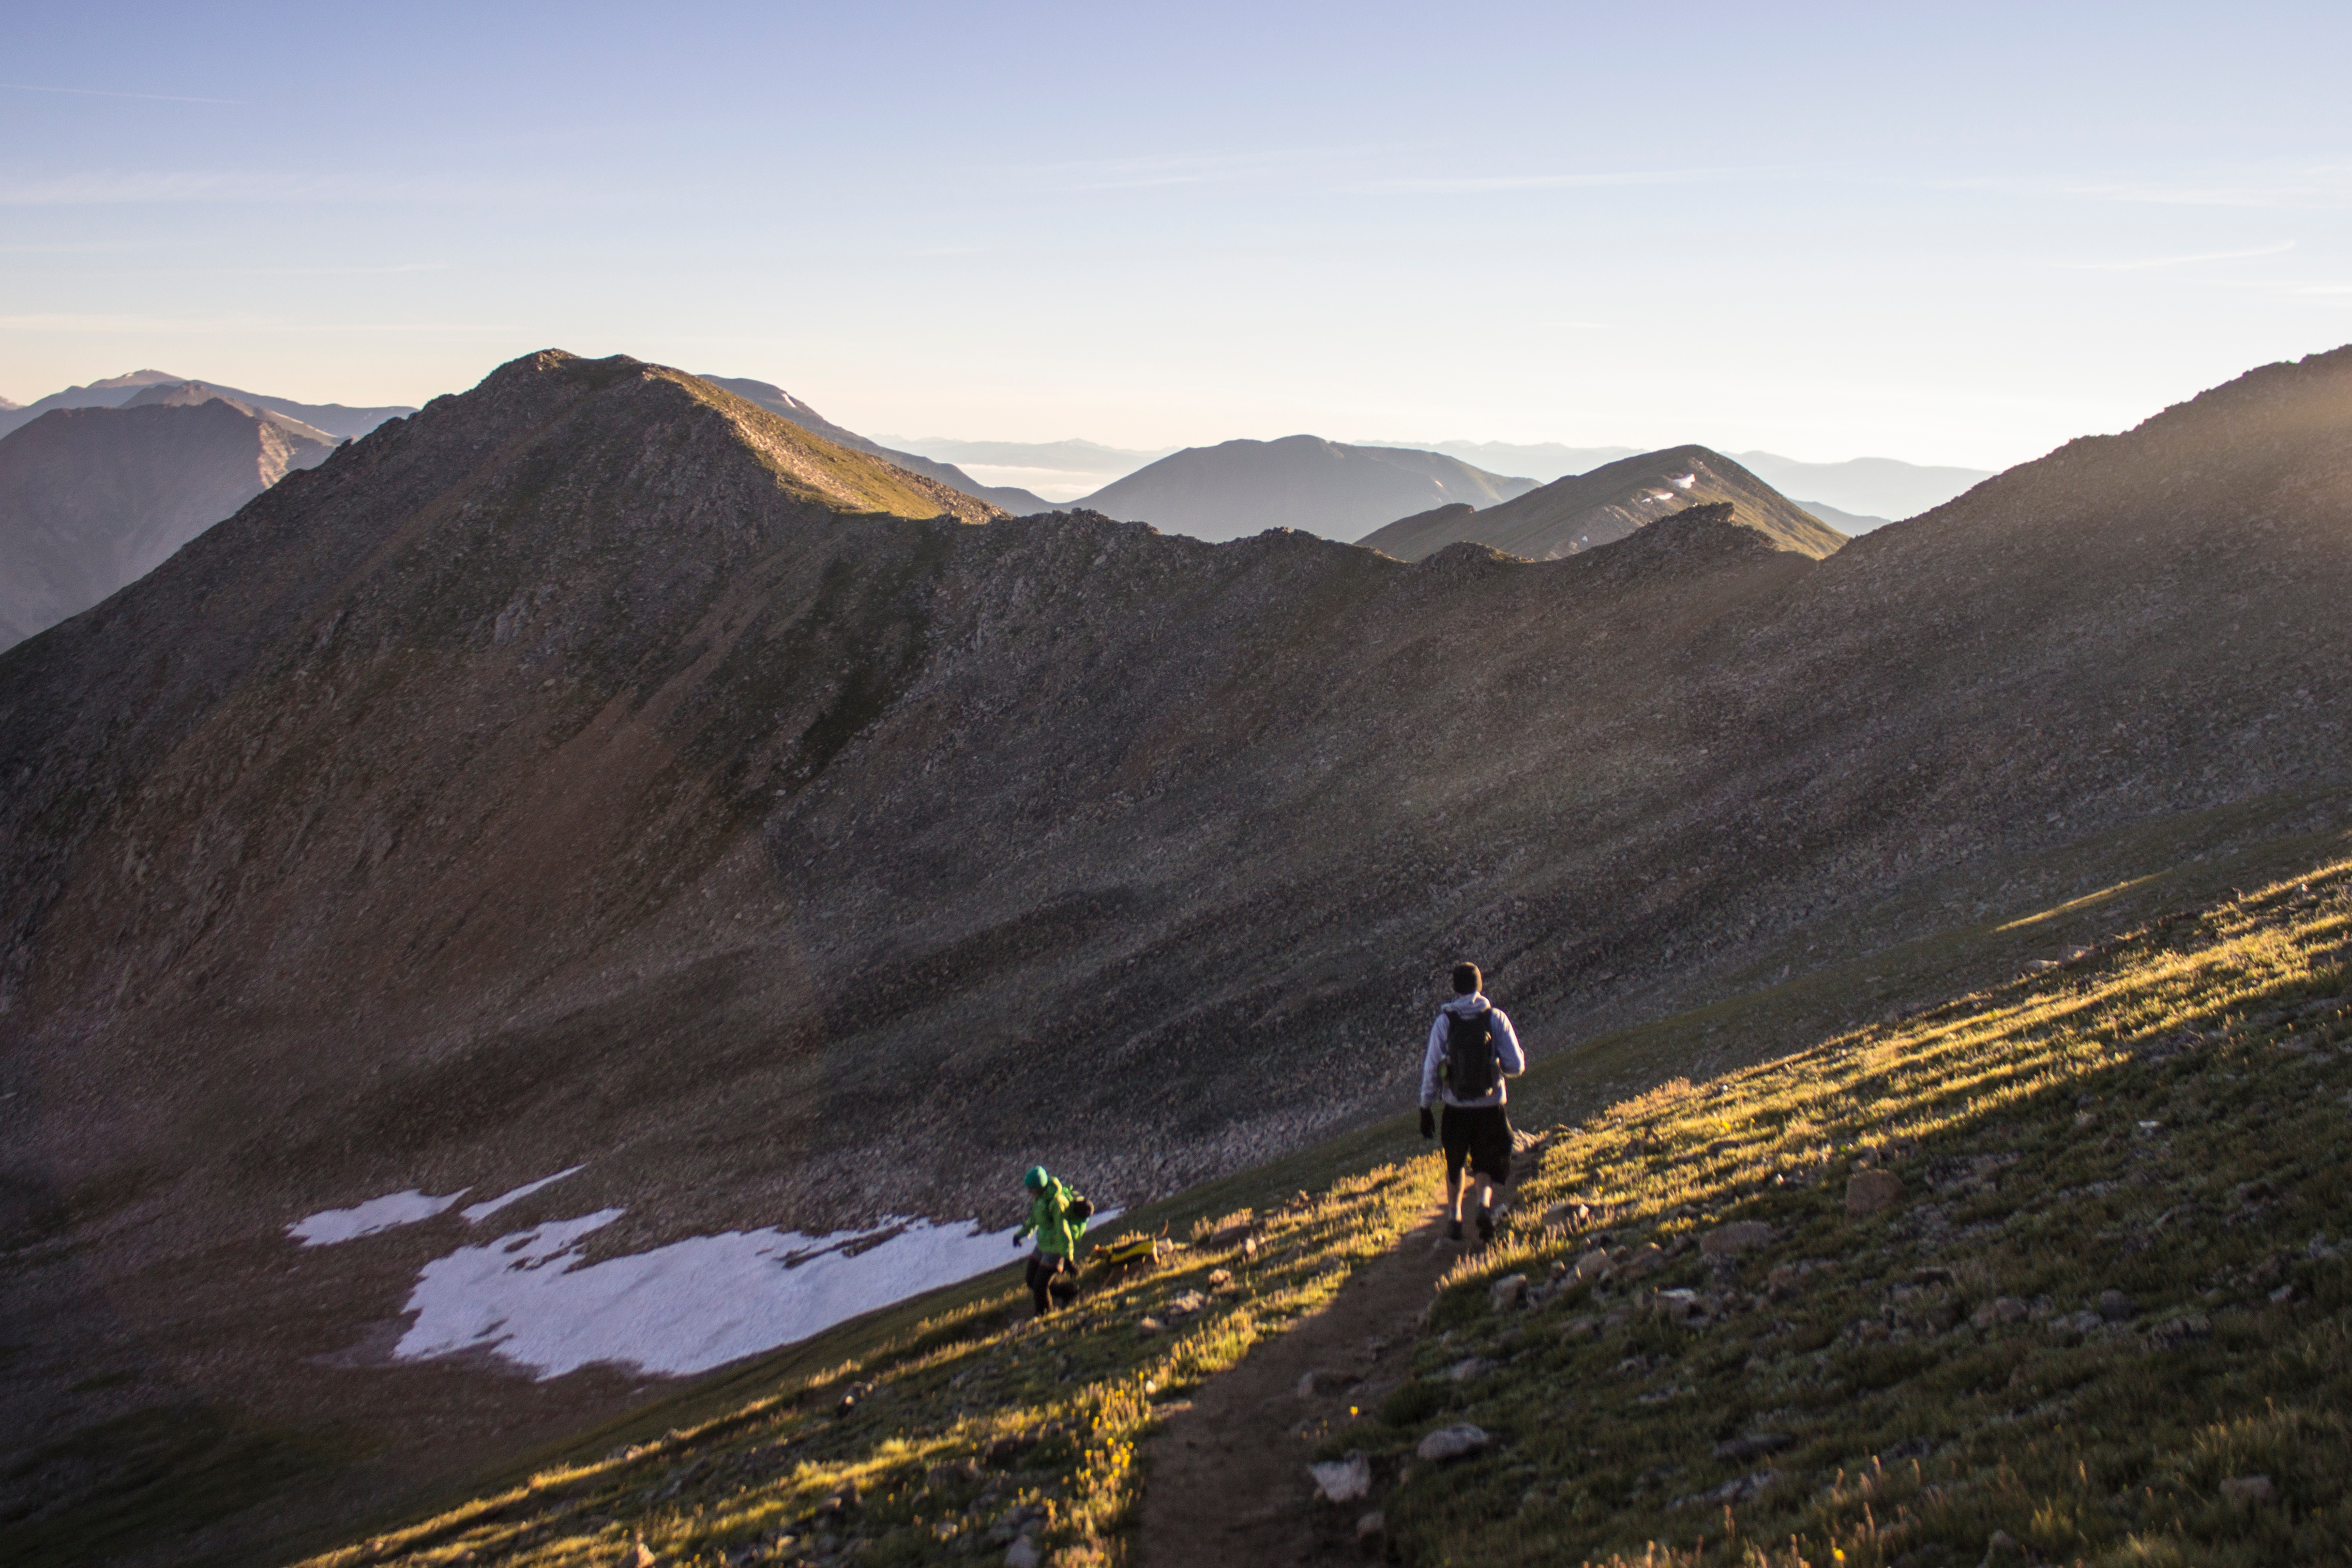
wilderness, walking, mountain, hiking, hill, lake, adventure, mountain range, terrain, ridge, summit, mountaineering, plateau, fell, loch, landform, mountain pass, mountainous landforms